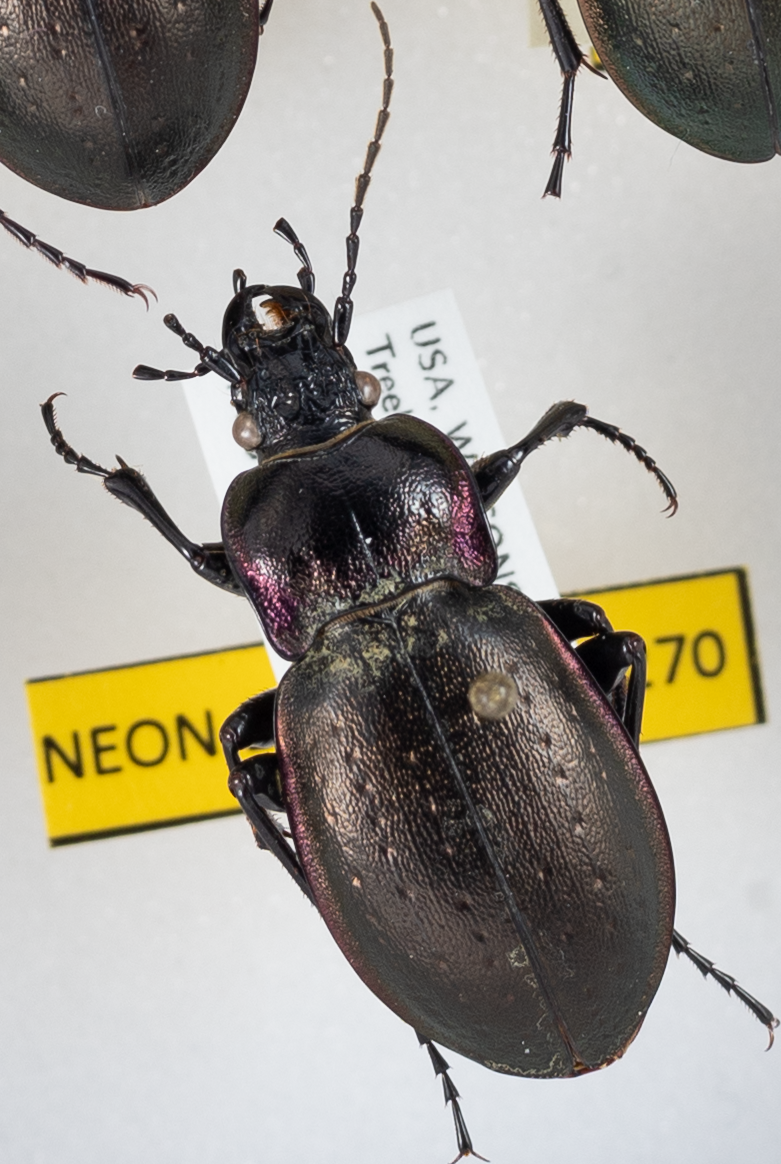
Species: Carabus nemoralis nemoralis
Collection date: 2018-09-25
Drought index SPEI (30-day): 0.684
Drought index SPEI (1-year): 0.1
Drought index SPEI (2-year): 1.28